Empire of Liberty: A History of the Early Republic, 1789–1815

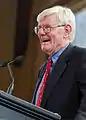
Gordon S. Wood in 2006.

In 1982, Woodward invited historian Gordon S. Wood to write for the Oxford History of the United States series to replace Elkins and McKitrick. Even before writing "Empire of Liberty", Wood was "perhaps the leading historian of the American revolutionary era, of his generation", in the words of reviewer Peter Field. His first monograph was the 1969 "The Creation of the American Republic, 1776–1787", a book which won the Bancroft Prize. He also wrote the 1993 "The Radicalism of the American Revolution", a Pulitzer Prize-winning book which argued that the American Revolution transformed society, shifting American sensibilities from deferential hierarchy to egalitarian liberal democracy. In a 2010 review of "Empire of Liberty", reviewer Walter Mead concluded that "[n]o one is more qualified to write a history of this vital period in the rise of the United States than Wood".